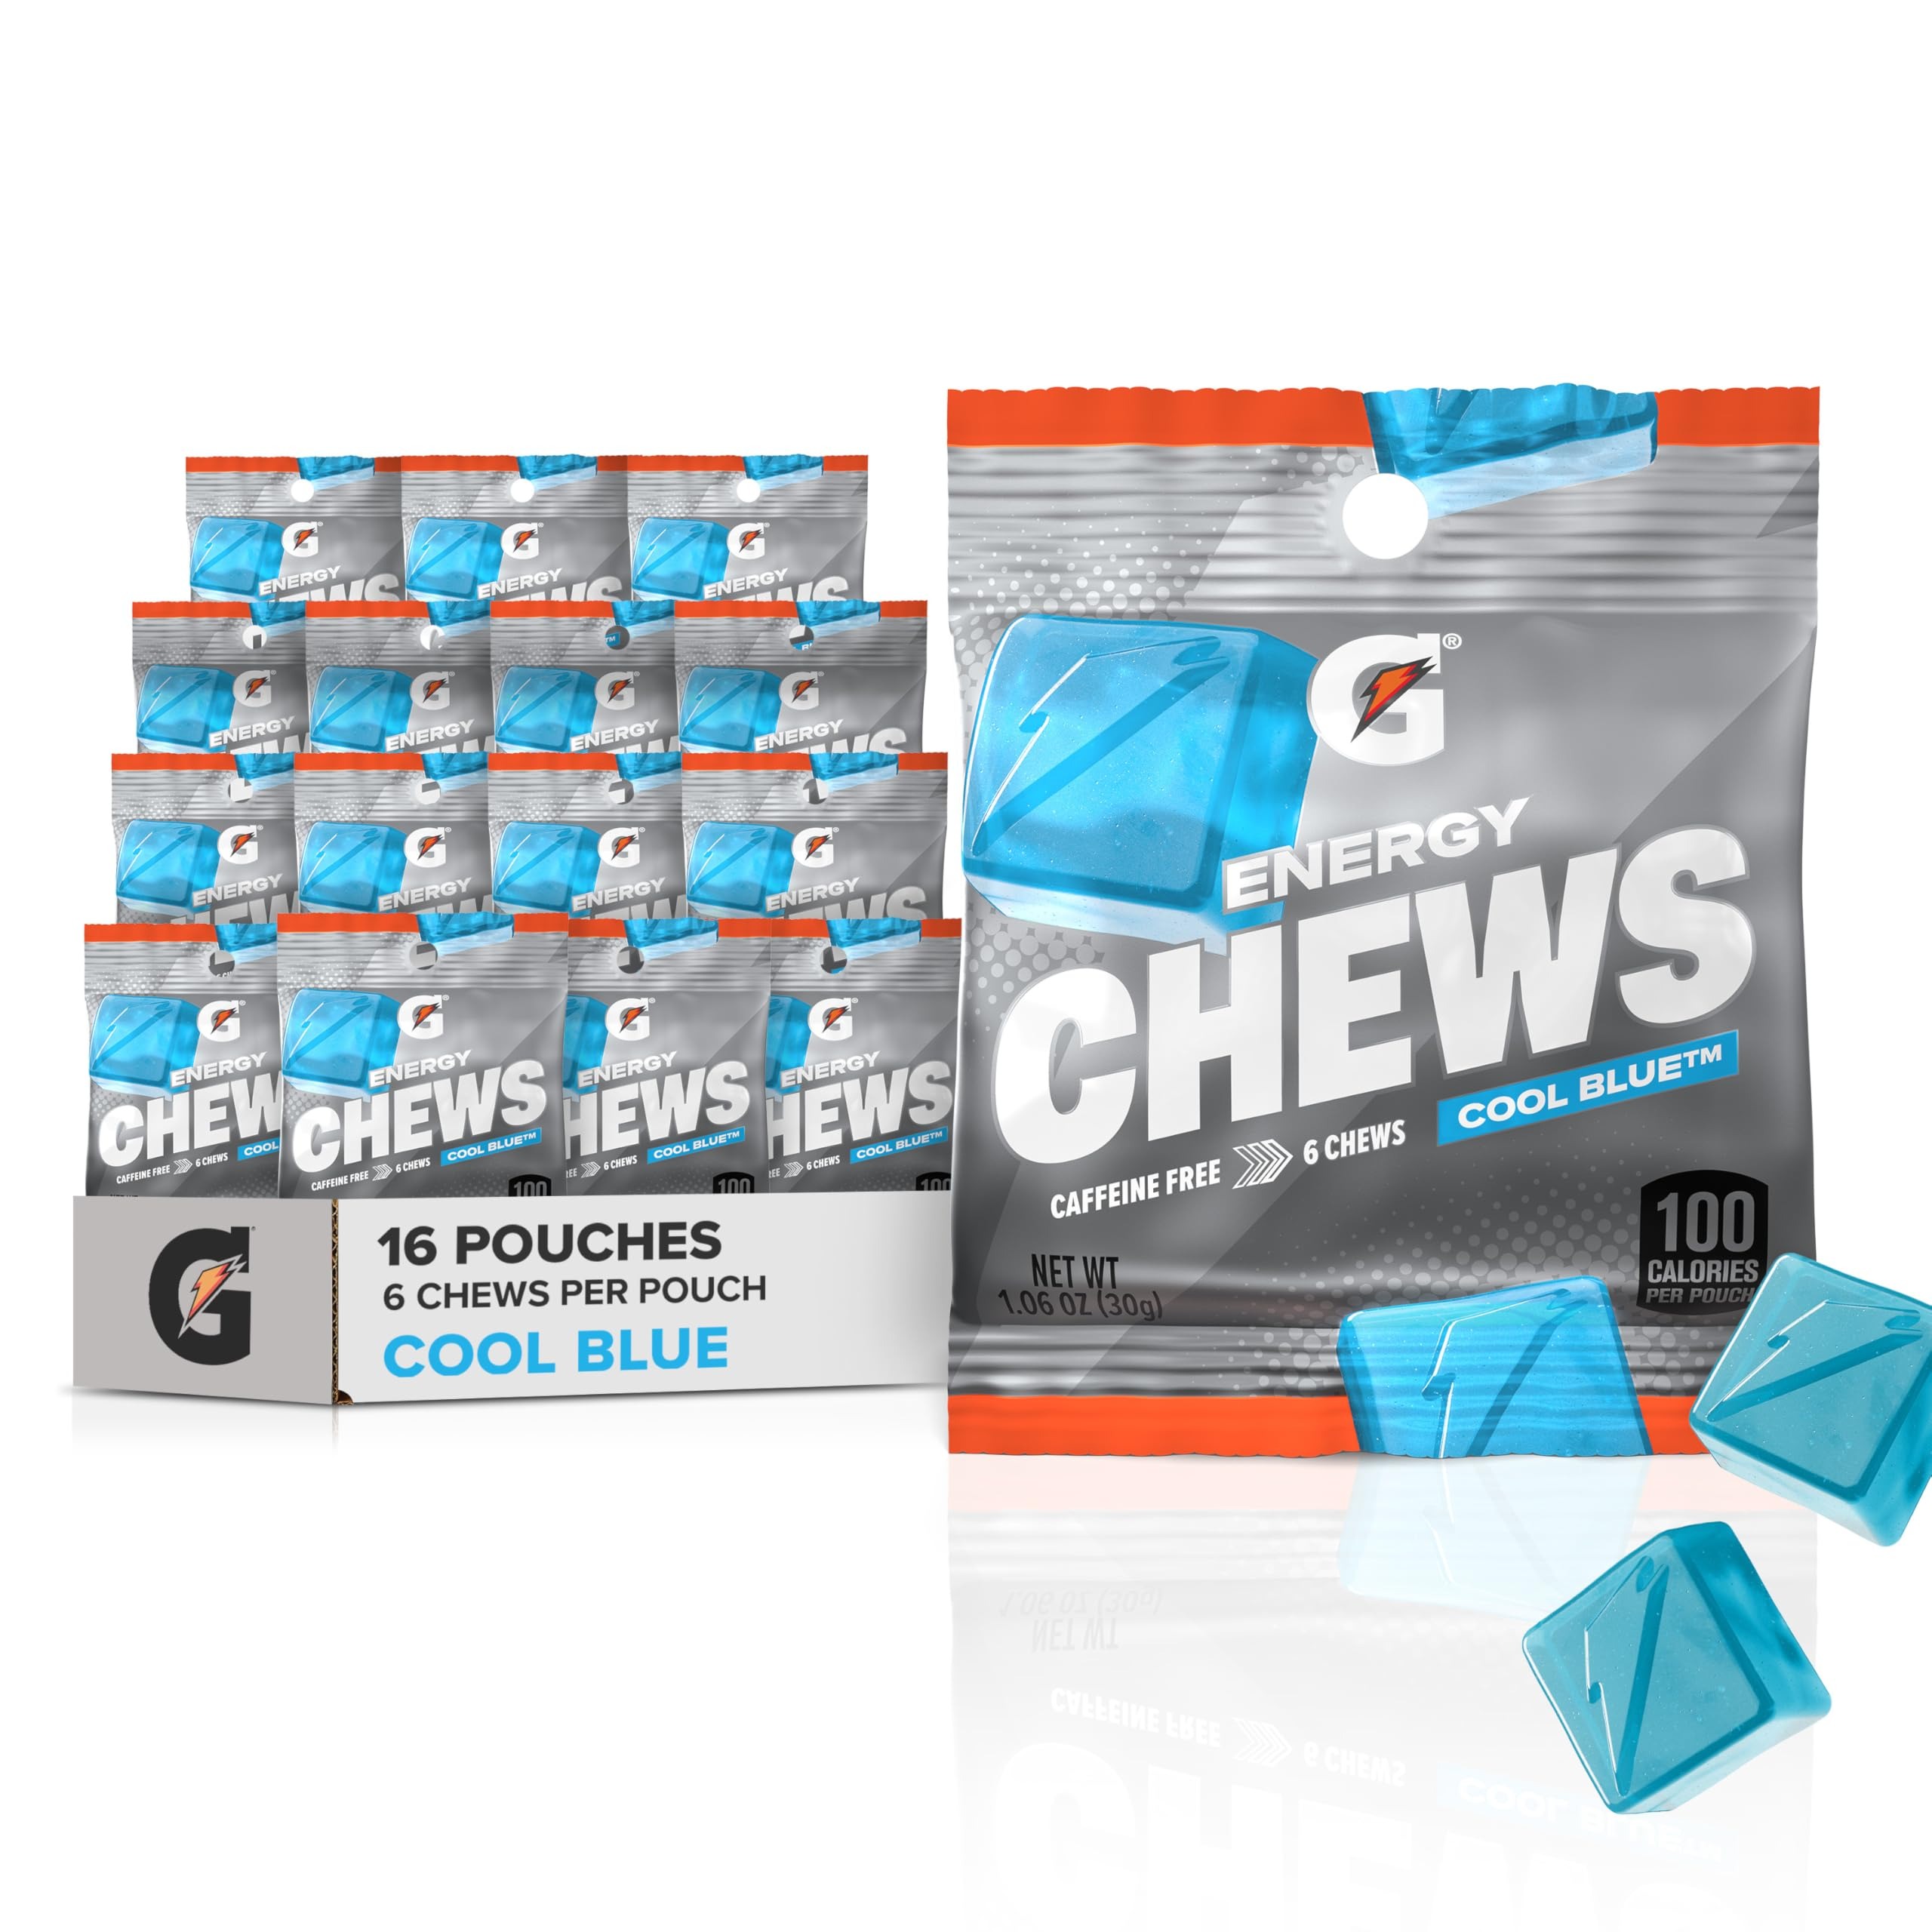
Item Name: Gatorade Energy Chews, Cool Blue, Caffeine Free, B12, 1.06 oz - 100 Calorie Pouches, (16 Pack)
Bullet Point 1: Includes 16 (5 count) pouches of Gatorade Energy Chews, Cool Blue flavor
Bullet Point 2: Gatorade Energy Chews deliver energy without caffeine, helping athletes prepare for competition
Bullet Point 3: Gatorade Energy Chews are an excellent source of Vitamin B
Bullet Point 4: Caffeine Free Gatorade Energy Chews are packaged in convenient 100 calorie single serve pouches
Bullet Point 5: Fuel your game with Gatorade Energy Chews
Value: 16.0
Unit: Count

Price: 47.97